Mother Mushroom

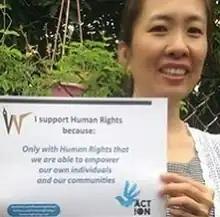
Nguyễn Ngọc Như Quỳnh at the Committee To Protect Journalists' International Press Freedom Awards 2018

Mother Mushroom (born 1979 in Khánh Hòa, Vietnam) is the pen name of the Vietnamese blogger and dissident, Nguyễn Ngọc Như Quỳnh. Mushroom or Nấm in Vietnamese is the name of her daughter. She first used the pen name in her popular blog "Mẹ Nấm".